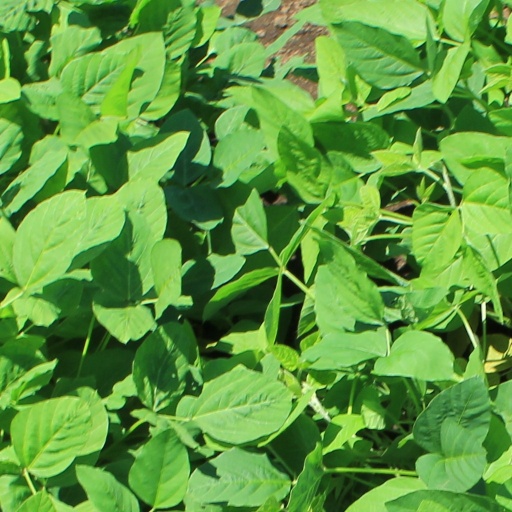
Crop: soybean